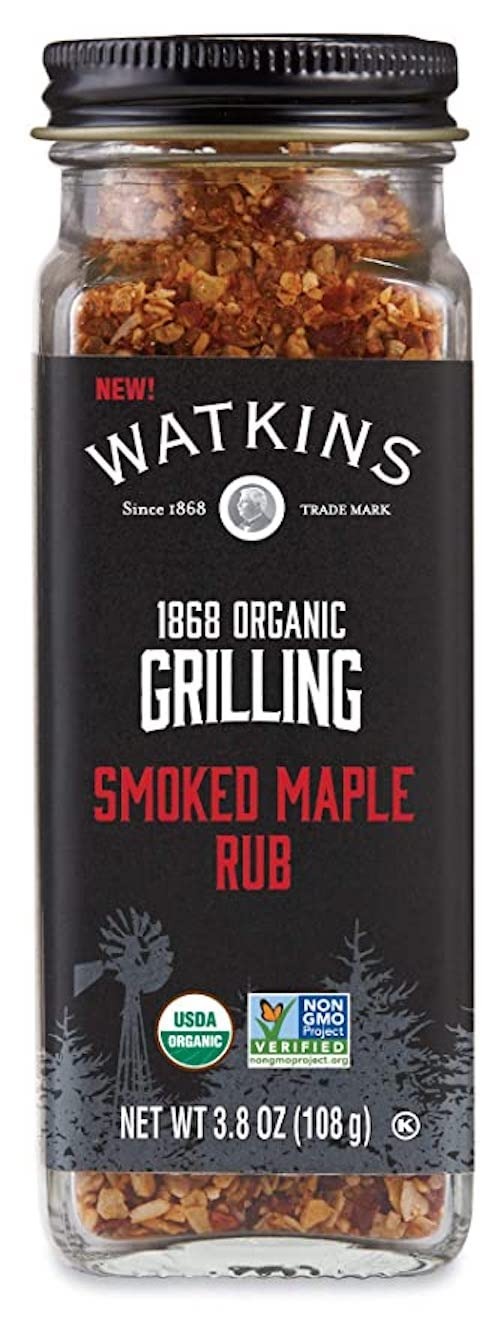
Item Name: Watkins Organic Grilling Smoked Maple Rub, Non-GMO, Kosher, 3.8 Oz, 1-Pack
Bullet Point 1: The perfect combination of sweet and smoky flavors
Bullet Point 2: Superior quality, gourmet spices and herbs
Bullet Point 3: Convenient seasoning mixes for quick and easy recipes
Bullet Point 4: Certified USDA Organic and Non-GMO project verified
Bullet Point 5: Gluten Free and OK Kosher Certified
Bullet Point 6: 1 recyclable glass shaker bottle, 3.8oz each
Bullet Point 7: Packed in the USA
Value: 3.8
Unit: Ounce

Price: 7.28